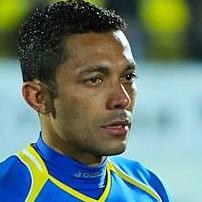
Age: 30